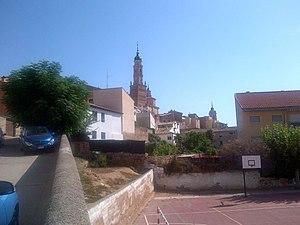
L'église Sainte-Marie de Ateca est une église paroissiale catholique de la ville de la province de Saragosse d'Ateca. Ateca est une commune d’Espagne, dans la province de Saragosse, communauté autonome d'Aragon comarque de Comunidad de Calatayud. C'est siège de l'Arciprestazgo du Haut Jalón du diocèse de Tarazona.